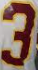
Number: 3